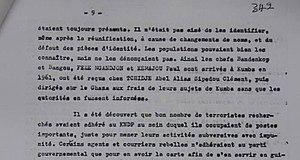
Note d'archive sur le financement de l'exil de Paul-Bernard KEMAYOU de Kumba vers Accra Paul-Bernard Kemayou, 12ème Roi de Bangou, homme politique et résistant anticolonialiste camerounais,
Paul-Bernard Kemayou, né en 1938 à Bangou et mort assassiné le 17 octobre 1985 à Conakry, douzième Roi de Bangou, Il fut un homme politique et résistant anticolonialiste camerounais.